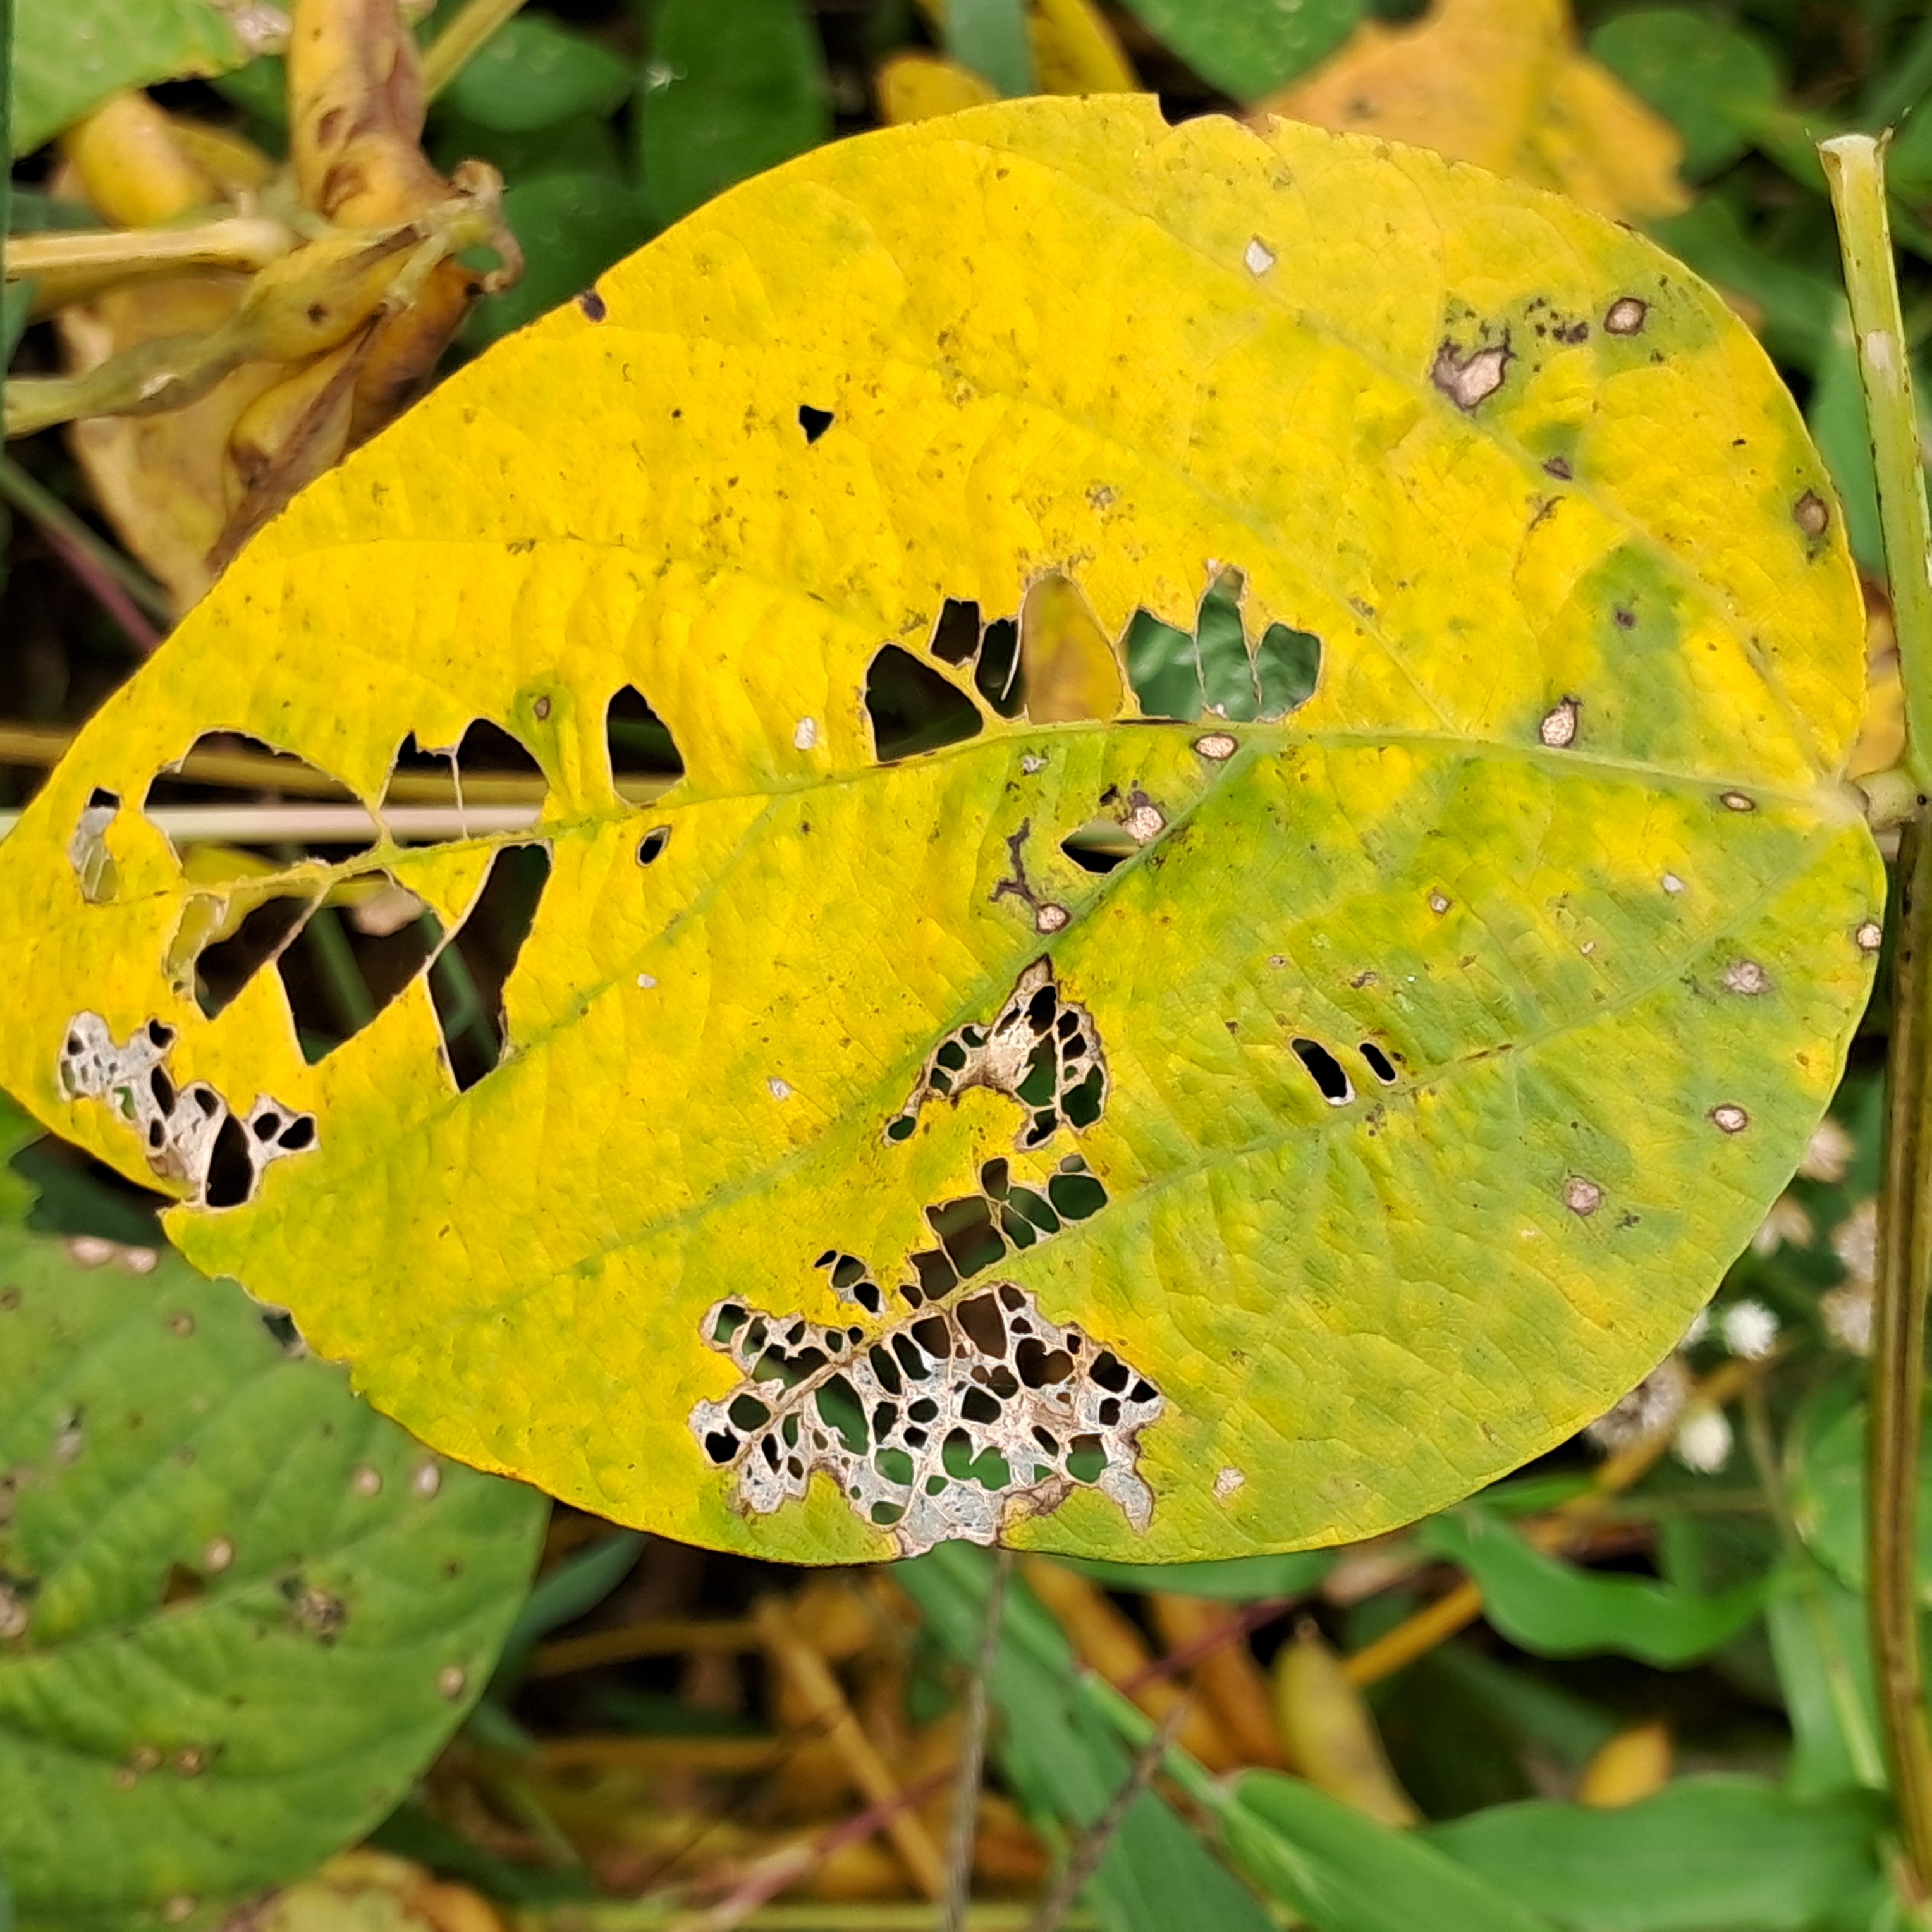
Label: Caterpillar_Semilooper_Pest